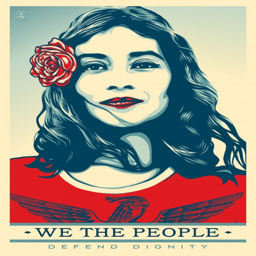
get your free poster ahead of saturday 's women 's march